Question: Who is walking?
Tambaya: Wa ya ke tafiya?
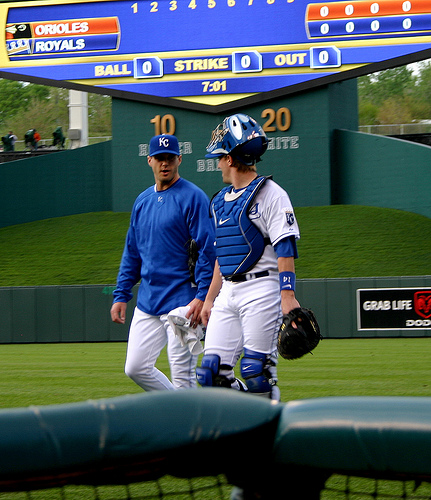
Answer: 2 men.
Amsa: maza 2.